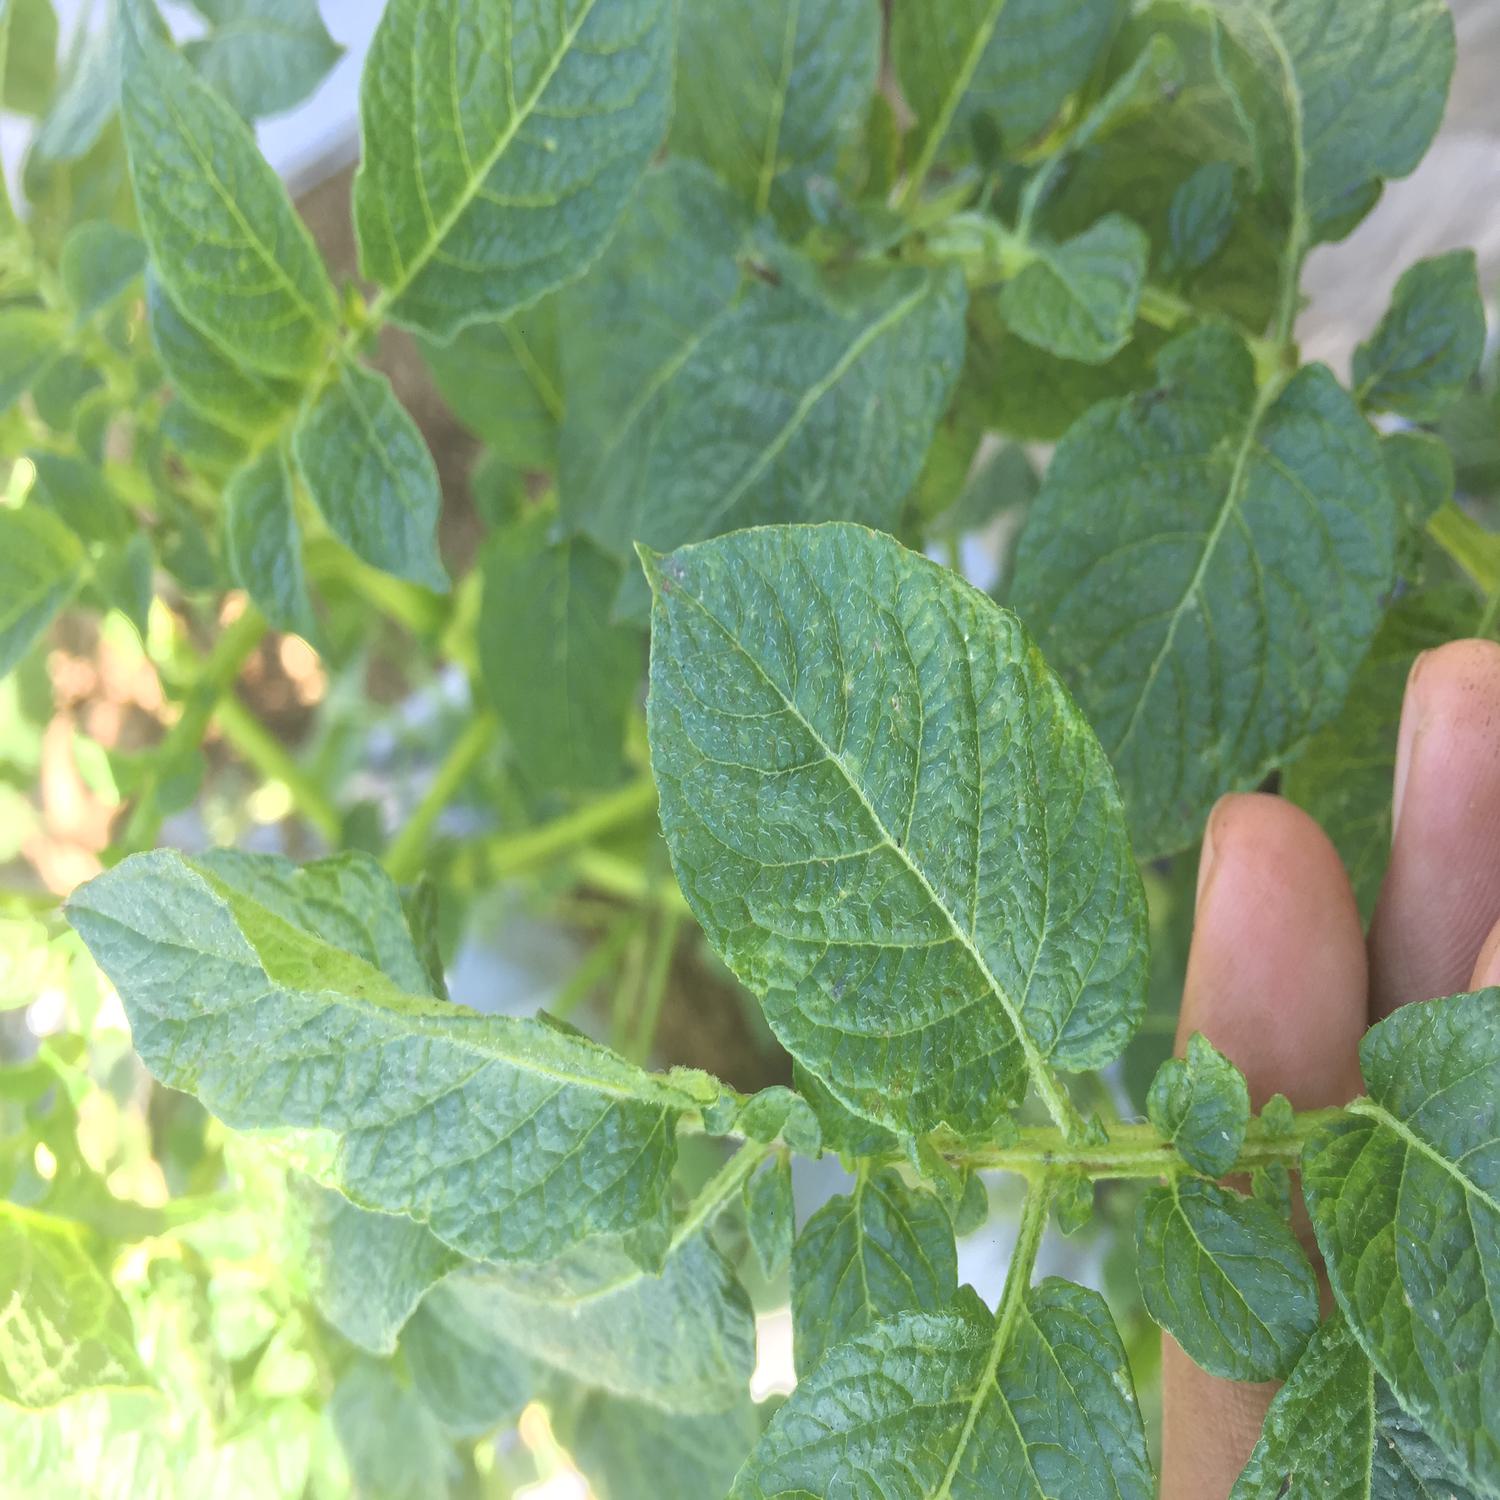
Etiqueta: Virus